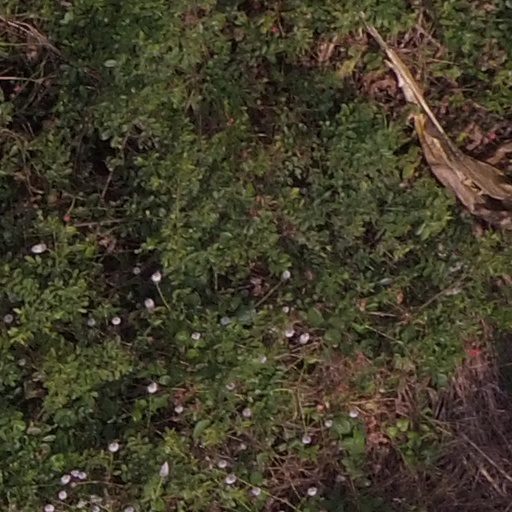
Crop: maize; corn